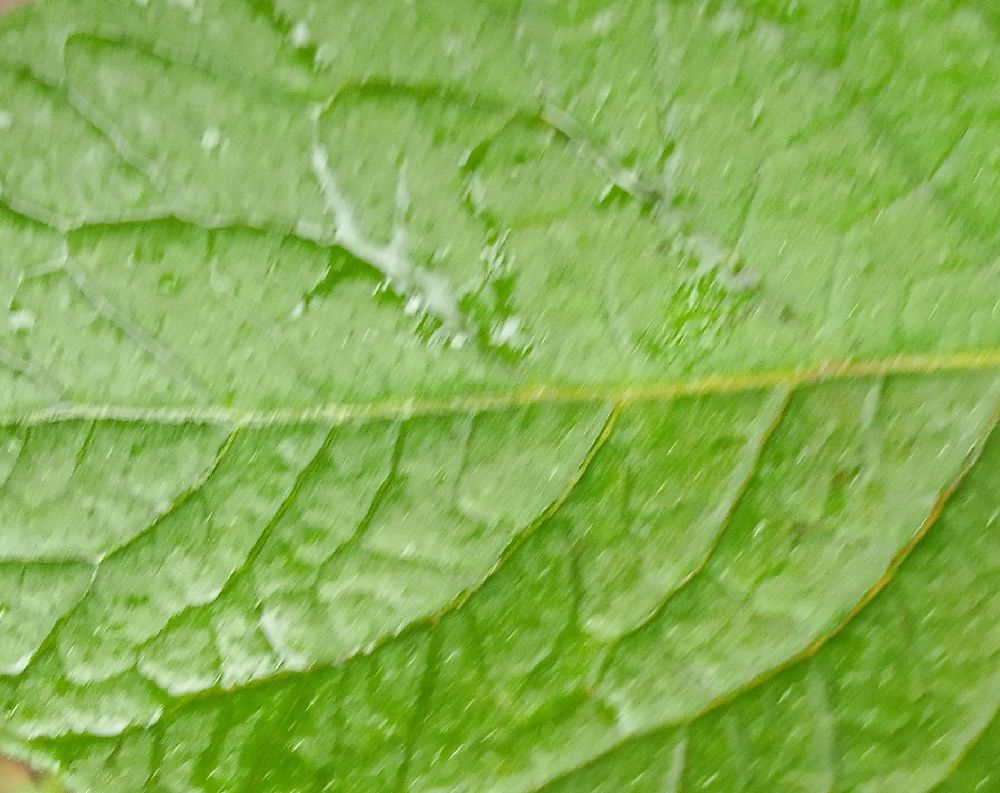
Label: Healthy